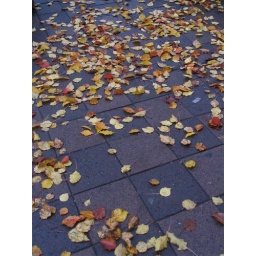
Probably in the little sitting area near the mermaid iron fence/social science building bit.